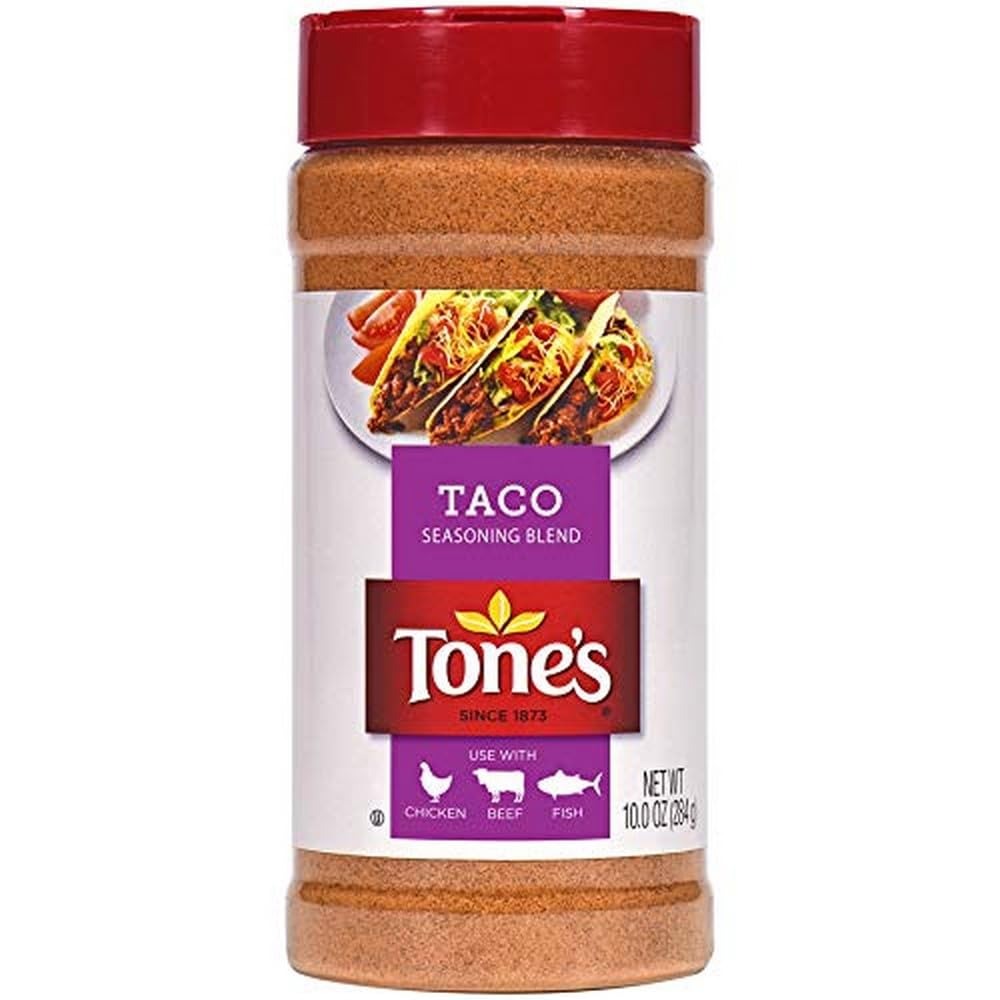
Item Name: Tone's Taco Seasoning Blend, 10 Ounce (Pack of 6)
Bullet Point 1: Elevate your meals with this Taco Night Essential: Tone's Taco Seasoning Blend, a popular mild blend of chili peppers, Mexican oregano, onion, garlic salt and a hint of cayenne
Bullet Point 2: Delicious on chicken, pork, or beef
Bullet Point 3: Add 1/4 cup of Taco Seasoning Blend to 1lb ground beef to elevate your recipe
Bullet Point 4: Kosher
Bullet Point 5: At Tone’s, we maximize the flavor of our spices to ensure you get the most out of dinner time with the ones you love
Value: 6.0
Unit: Count

Price: 7.69